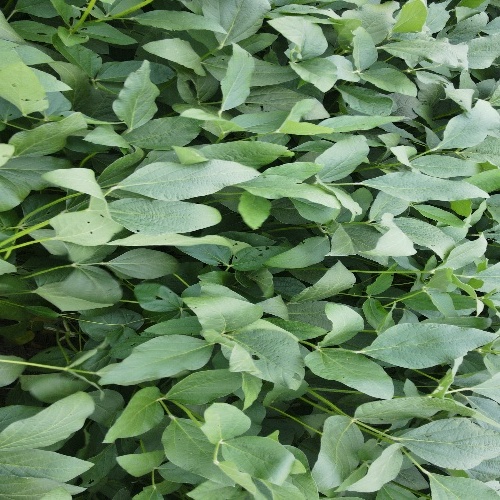
Label: Diabrotica_speciosa